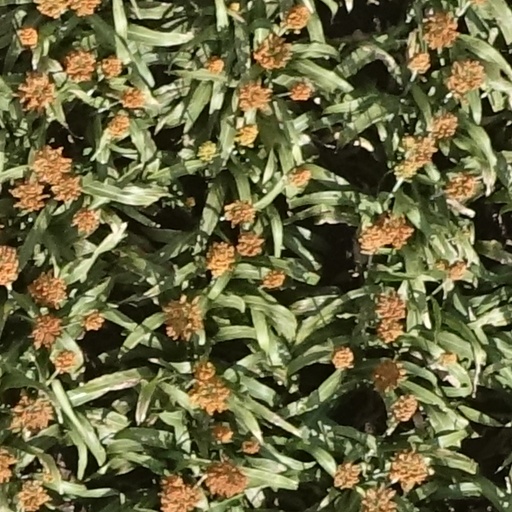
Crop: sorghum